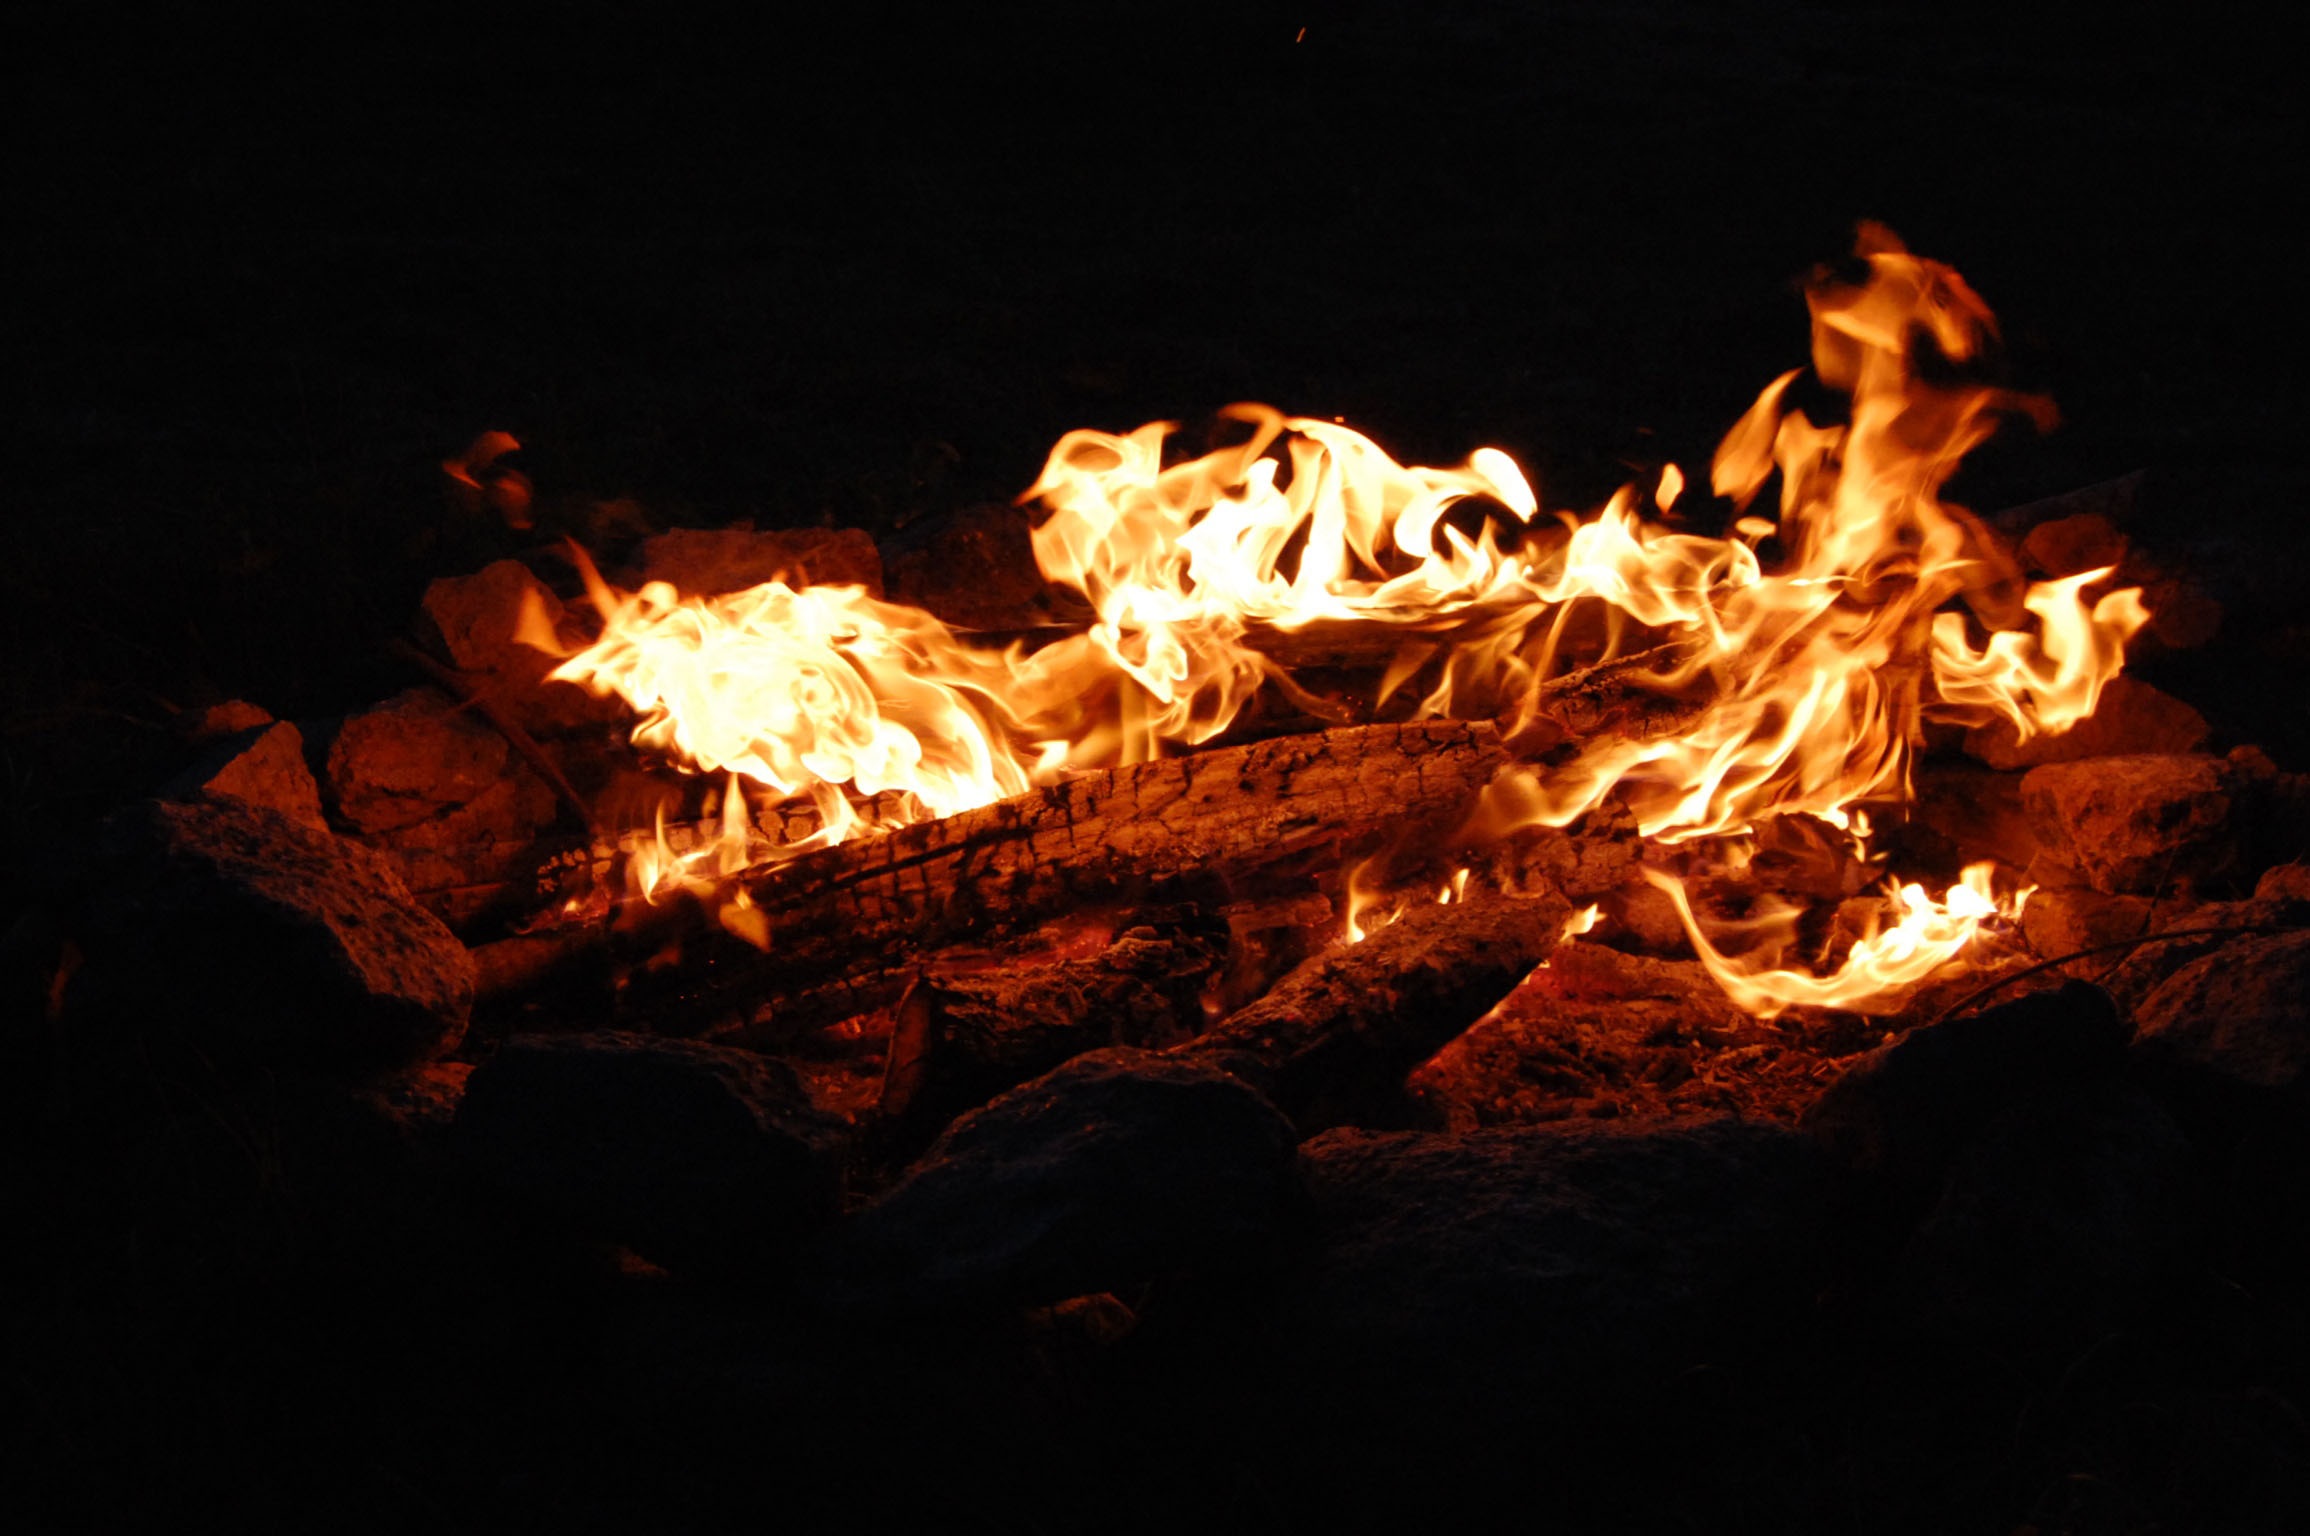
night, atmosphere, flame, fire, darkness, campfire, bonfire, hot